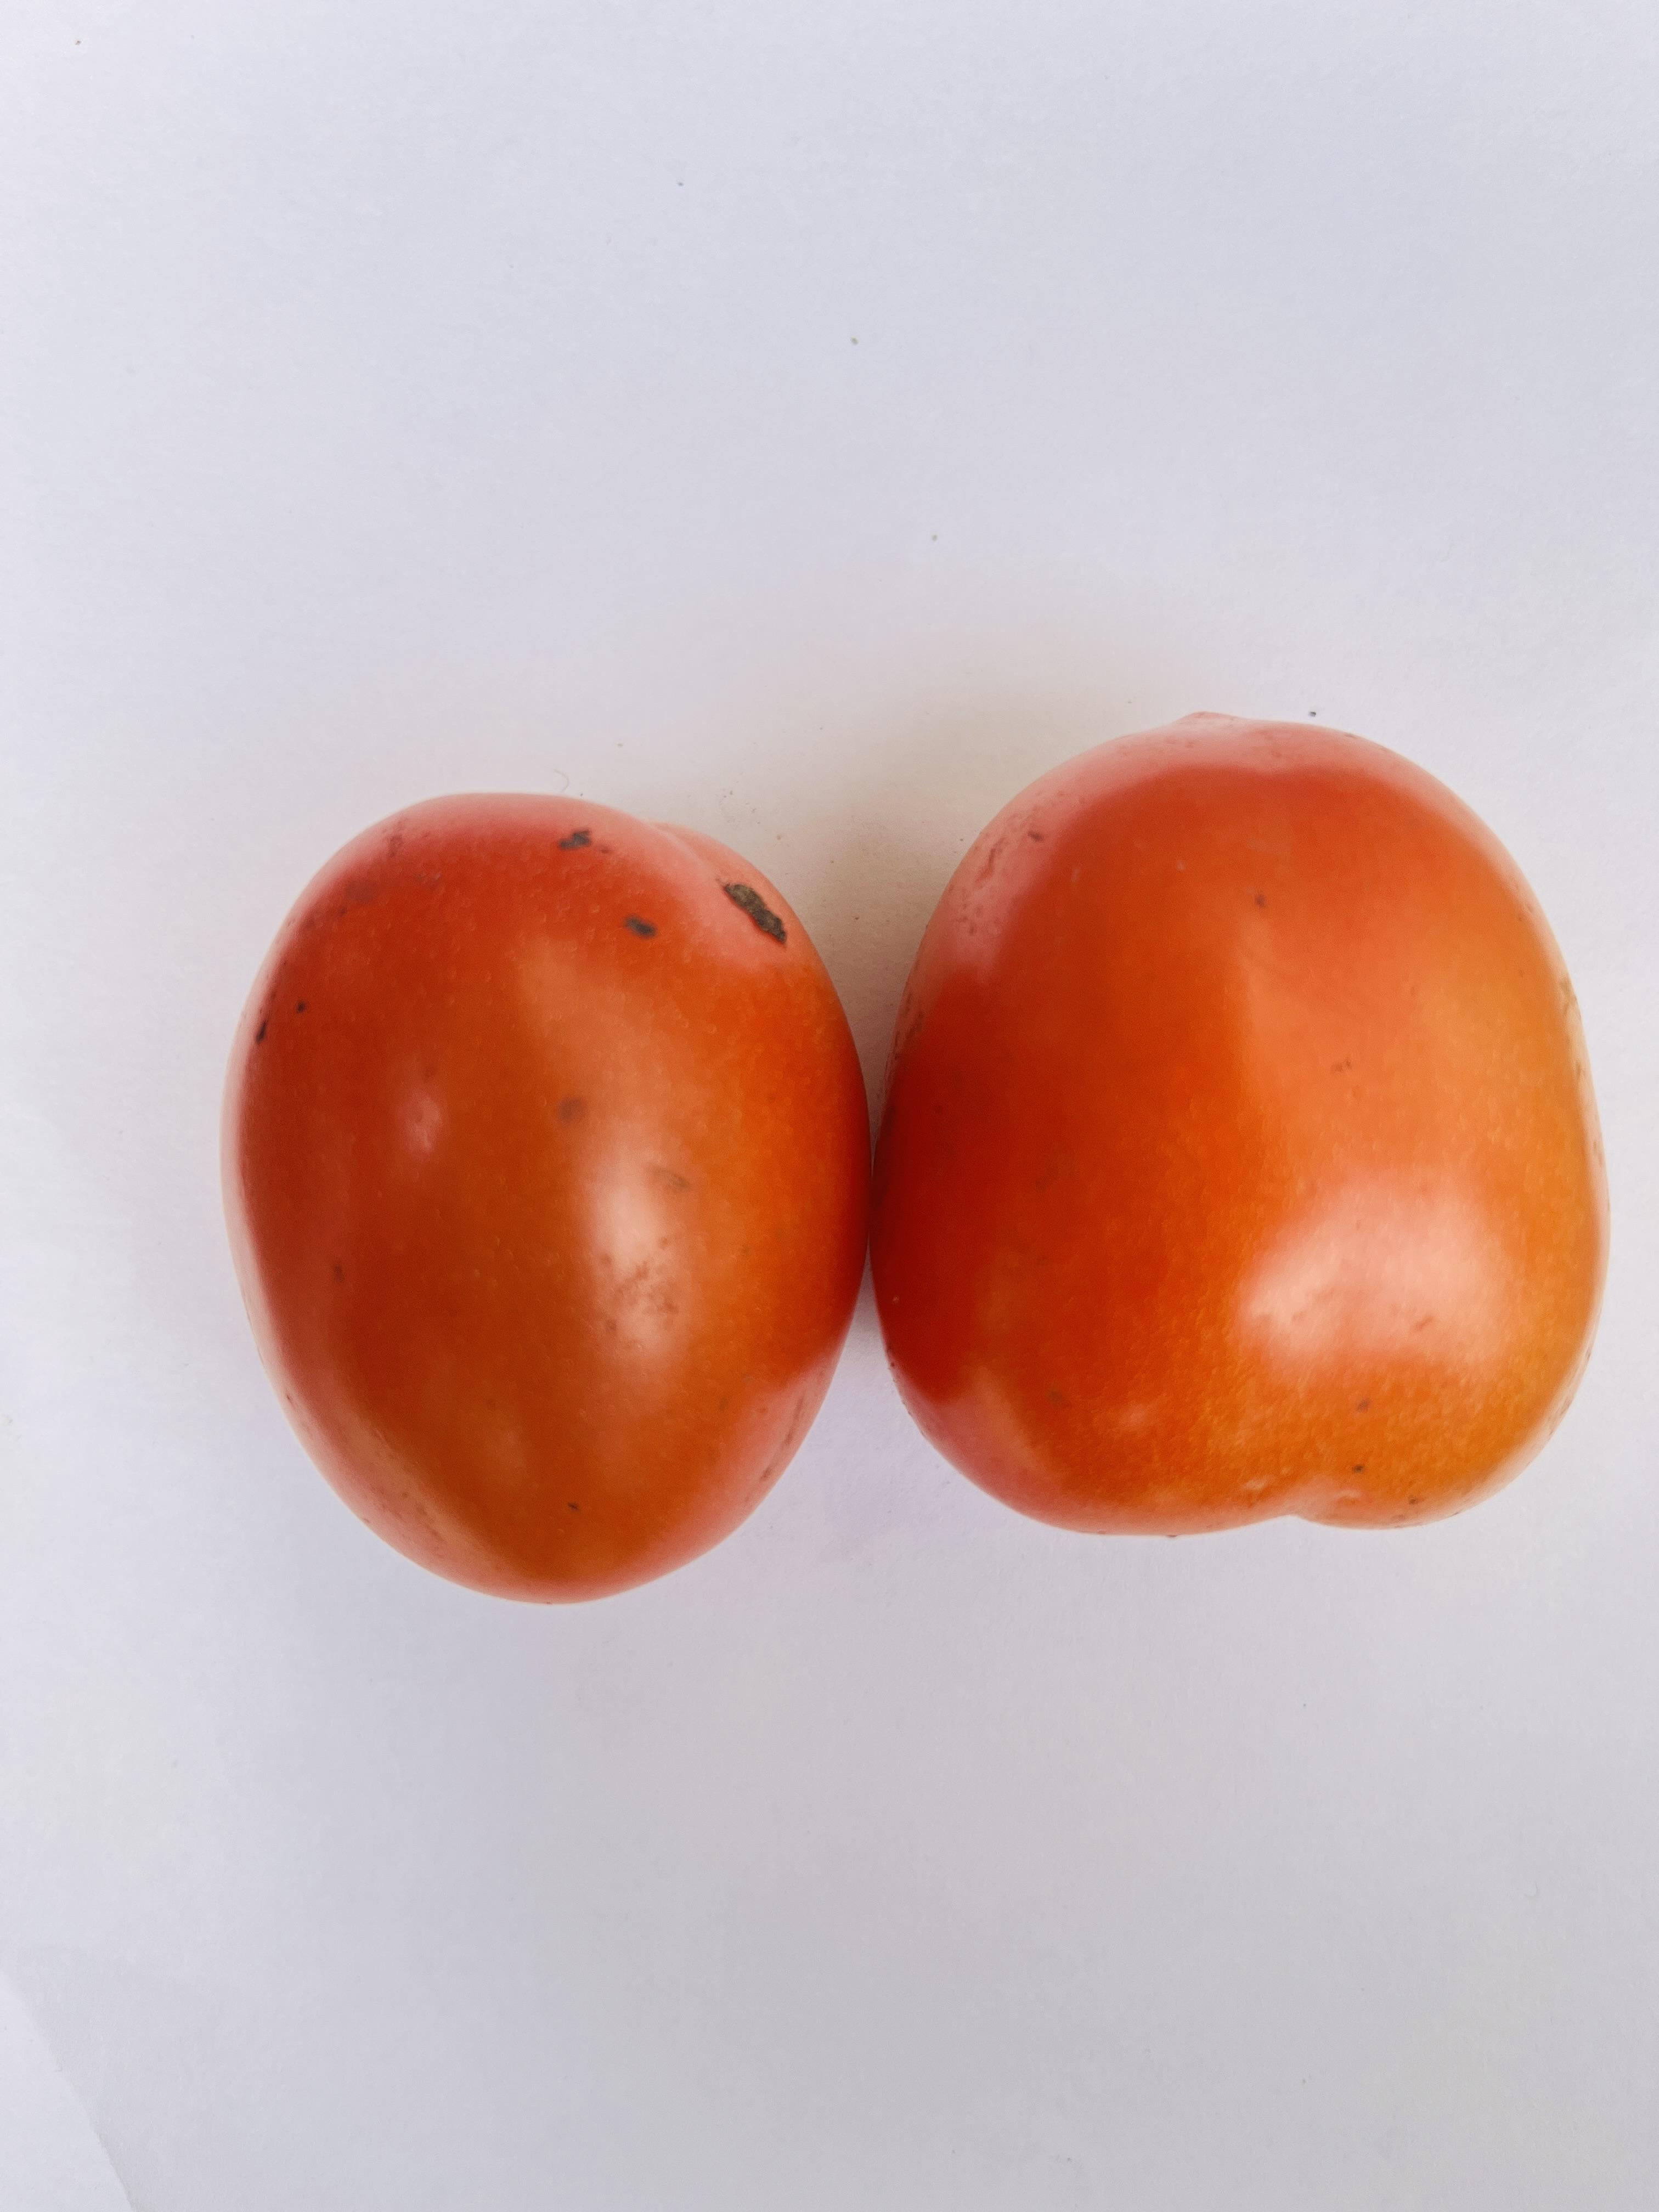
Label: Tomato